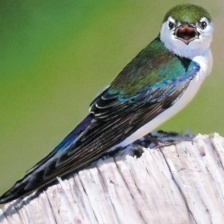
Species: VIOLET GREEN SWALLOW
Scientific name: TACHYCINETA THALASSINA